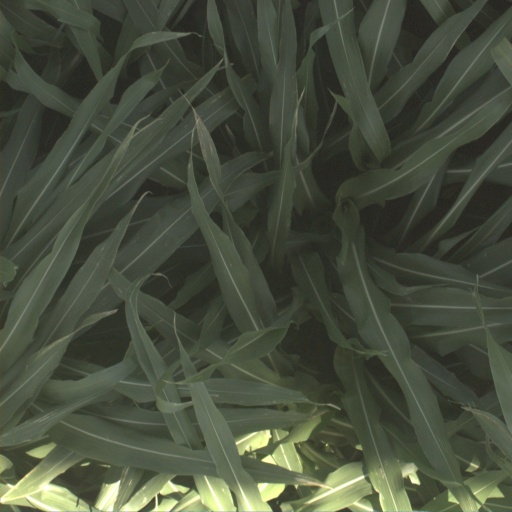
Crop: sorghum